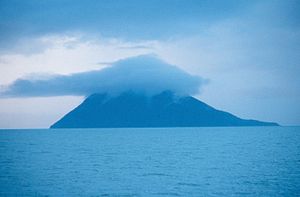
2. Kamtjatka-ekspedition / Ekspeditionen / De tre ekspeditionsgruppers rejser (1733–1743) / Stillehavsafdelingerne / Berings og Chirikovs amerikarejser
"""Kap St. Elias"" på Kayak Island."
Den 2. Kamtjatka-ekspedition var en russisk forsknings- og opdagelsesrejse, som blev gennemført under ledelse af den danske marineofficer Vitus Bering mellem 1733 og 1743. Ekspeditionens deltagere udforskede Sibirien, kortlagde den russiske nordkyst og udforskede søvejene fra det østsibiriske Okhotsk til Nordamerika og Japan.